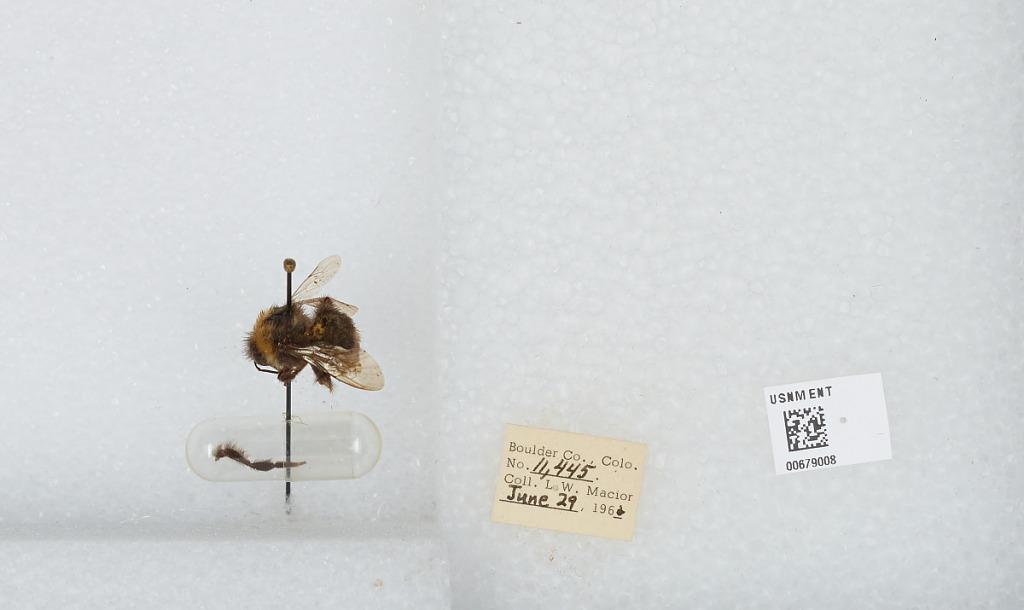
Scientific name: Bombus (Bombus) occidentalis Greene
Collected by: L. Macior
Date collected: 1966-6-29
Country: United States
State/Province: Colorado
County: Boulder
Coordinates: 40.015, -105.27